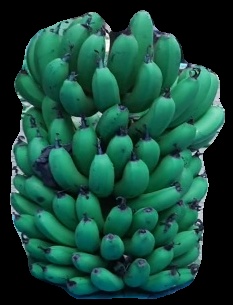
Variety: pachbale
Grade: grade2